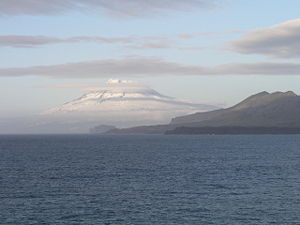
Jan Mayen / Naturforhold / Bjerge
Beerenberg.
Jan Mayen er en 373 km² stor arktisk ø, delvist dækket af gletsjere. Her ligger også Norges eneste aktive vulkan, Beerenberg, der med sin højde på 2.277 meter er et af Norges højeste bjerge. Jan Mayen er en del af kongeriget Norge, men er ikke omfattet af Svalbardtraktaten.